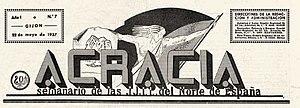
Le 26 décembre 1936, à Gijón (Asturies, Espagne), sortie du premier numéro de l'hebdomadaire ""Acracia"" Organe Régional des Jeunesses libertaires des Asturies, du Leon et Palencia."
Fondée en structure autonome, à Madrid en juin 1932 pendant la seconde République espagnole, la Federación Ibérica de Juventudes Libertarias ou FIJL, est le « mouvement de jeunesse » de la Confederación Nacional del Trabajo, organisation anarcho-syndicaliste fondée en 1910 à Barcelone. Ses membres sont connus sous le nom de Juventudes Libertarias.
L'acratie est un concept de philosophie politique, inspiré de l'espagnol acracia, qui définit un état d'absence d'autorité, de domination, de pouvoir.